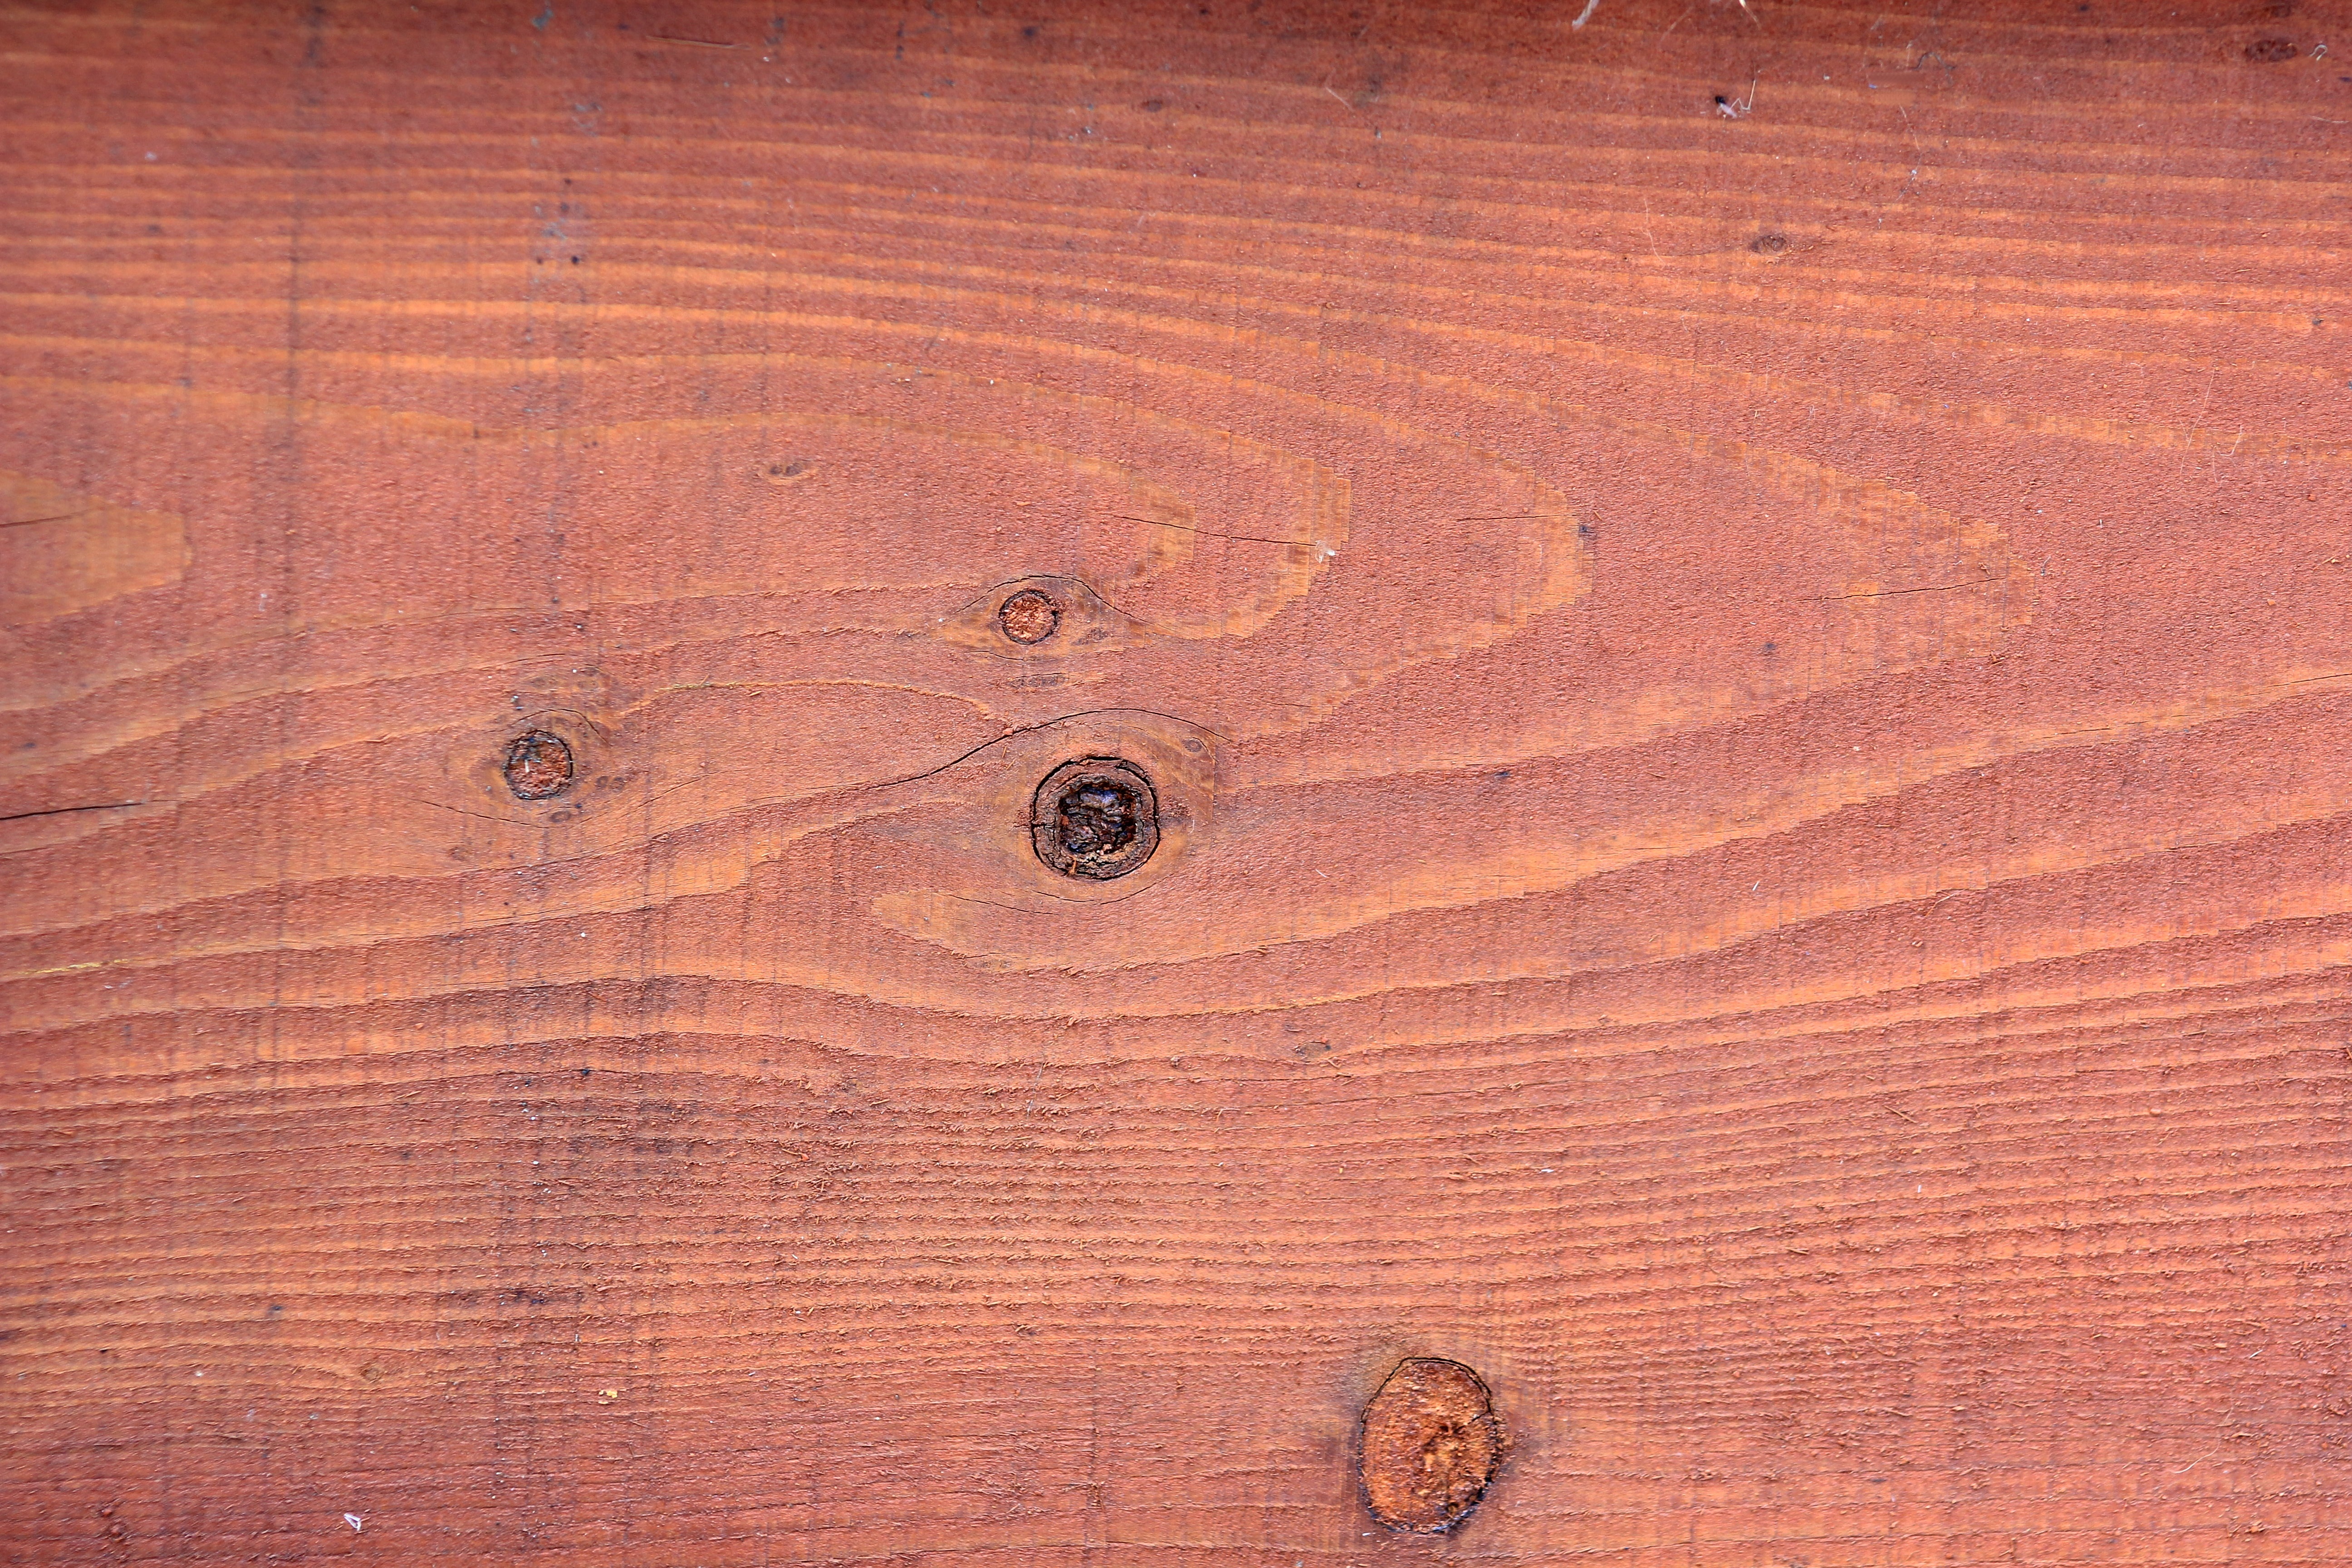
tree, architecture, wood, texture, plank, leaf, floor, wall, dry, environment, ceiling, construction, pattern, firewood, redwood, surface, hardwood, wooden, timber, textures, backgrounds, flooring, wood flooring, laminate flooring, wood stain